Asturias

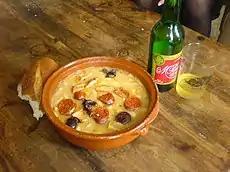
"Fabada asturiana" and sidra (cider), a typical dish of Asturias

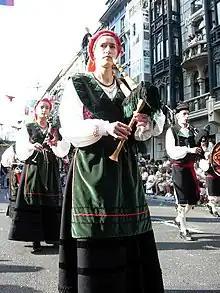
"Gaita asturiana"

While Asturias is especially known for its seafood, the most famous regional dish is "fabada asturiana", a rich stew typically made with large white beans ("fabes"), shoulder of pork ("lacón"), black pudding ("morcilla"), and spicy sausage ("chorizo").